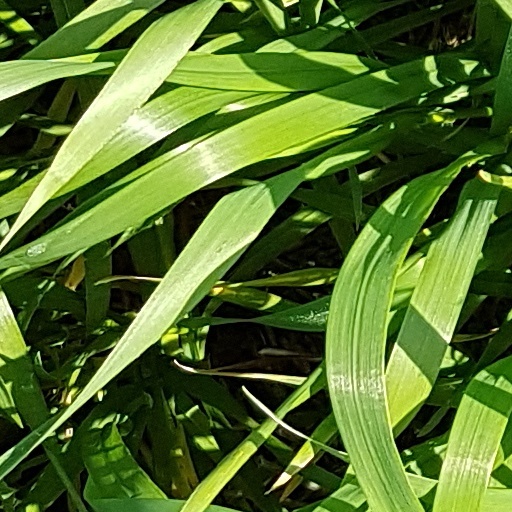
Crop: wheat